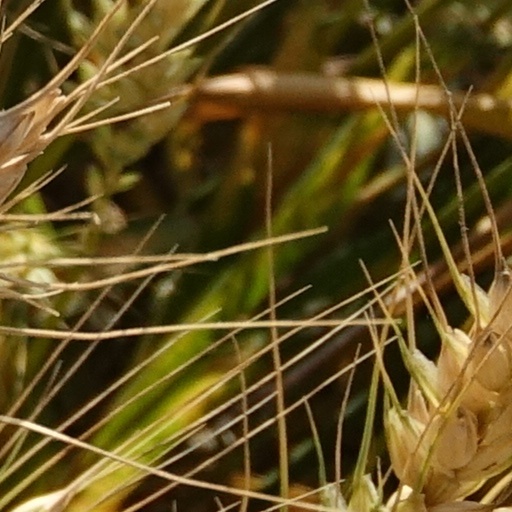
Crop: wheat